Johann Gottfried Burman Becker

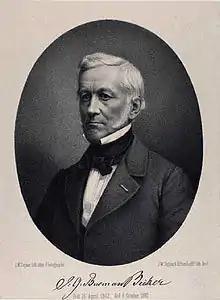
Johann Gottfried Burman Becker

Johann Gottfried Burman Becker (26 April 1802 – 6 October 1880) was a Danish pharmacist, historical writer and collector and illustrator.